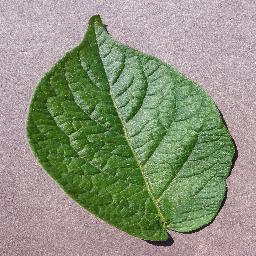
Label: Potato___healthy